List of guitar tunings

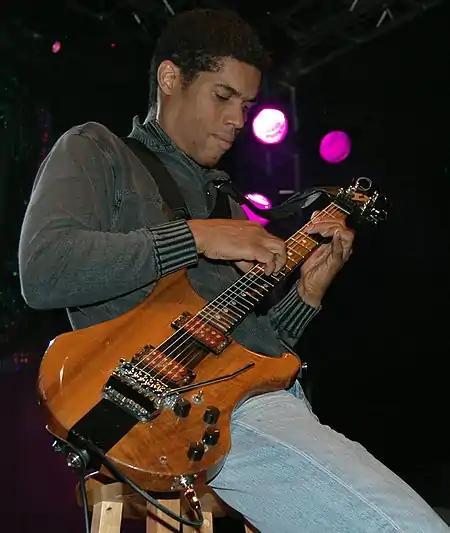
Stanley Jordan plays guitar using all-fourths tuning.

A compact tuning that fits within one octave and covers the chromatic scale between open strings and the first fret.